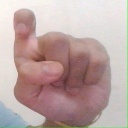
अक्षर: इ